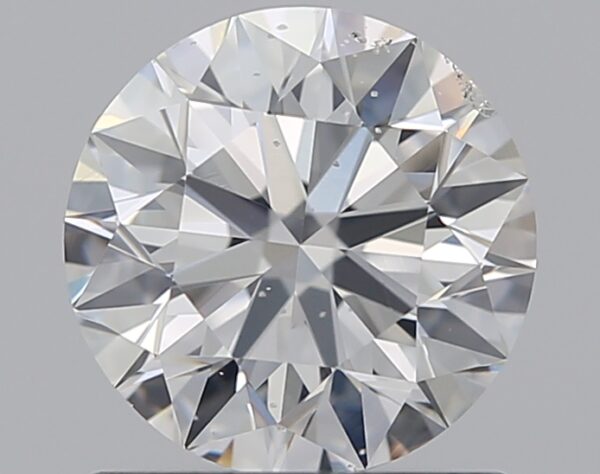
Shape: round
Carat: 0.9
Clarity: SI1
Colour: D
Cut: EX
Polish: EX
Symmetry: EX
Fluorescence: VS
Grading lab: GIA
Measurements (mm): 6.14 x 6.17 x 3.84